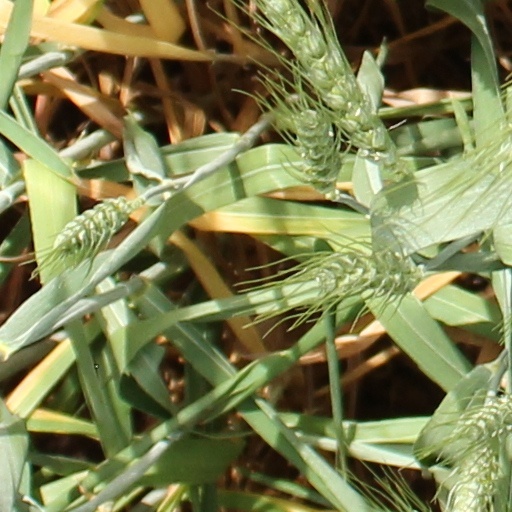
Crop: wheat